Abbey Theatre

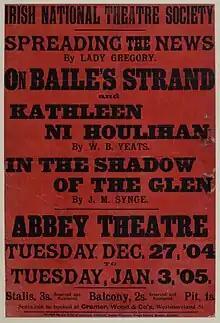
A poster for the opening run at the Abbey Theatre from 27 December 1904 to 3 January 1905

The Abbey arose from three distinct bases. The first was the seminal Irish Literary Theatre. Founded by Lady Gregory, Edward Martyn and W. B. Yeats in 1899—with assistance from George Moore—it presented plays in the Antient Concert Rooms and the Gaiety Theatre, which brought critical approval but limited public interest. Lady Gregory envisioned a society promoting "ancient idealism" dedicated to crafting works of Irish theatre pairing Irish culture with European theatrical methods.